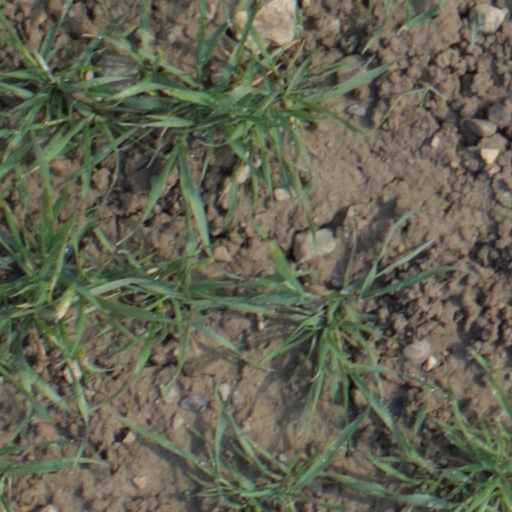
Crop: wheat